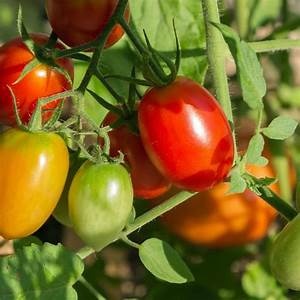
Label: tomato